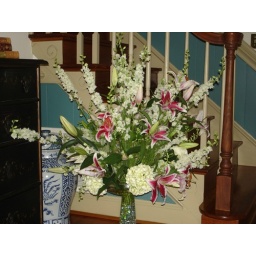
Leftover flowers arranged in a huge bouquet in the entryway of my cousin Ann's home.